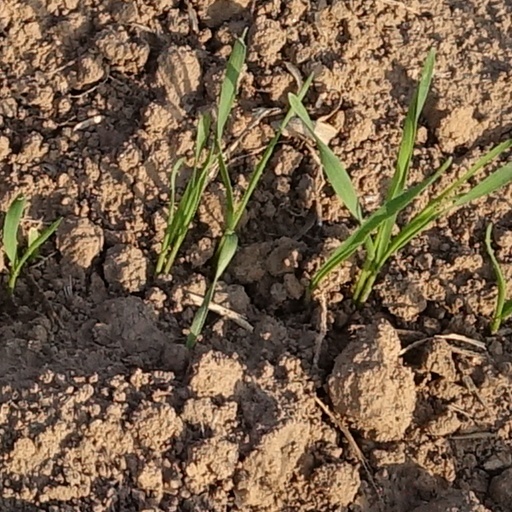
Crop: wheat